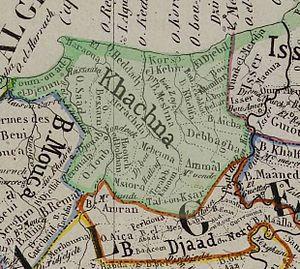
Plan de Thénia des Béni Aïcha dans le territoire des Khachna à l'est d'Alger
L’expédition de Thénia de 1837, durant la conquête de l'Algérie par la France oppose, en mai 1837, les troupes françaises commandées par le colonel Schauenburg aux troupes de Thénia des Zouaouas.
La région de Thénia dans la wilaya de Boumerdès en Algérie a vu se succéder de nombreuses époques historiques.
La mosquée El Oumma est une mosquée algéroise située dans la commune de Bologhine dans la wilaya d'Alger.
Thénia est une commune algérienne de la wilaya de Boumerdès, dans la daïra de Thénia, à la limite est de la Mitidja.